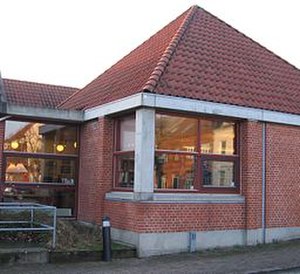
Silkeborg Arkiv
Arkivet set fra Bindslevs Plads.
Silkeborg Arkivs nuværende residens.
Silkeborg Arkiv er et arkiv i Silkeborg, der har eksisteret siden 1918. Peder Nielsen tog initiativ til arkivet dette år som nyansat leder af Silkeborg Bibliotek. Han begyndte at indsamle billeder og andet lokalt, historisk materiale. Han mente, at man på biblioteket også skulle kunne besvare lokalhistoriske spørgsmål om Silkeborg-egnens historie gennem tiderne. Det blev starten til landets ældste lokalarkiv, knyttet til et bibliotek, og det var en idé, som siden blev taget op andre steder i landet.